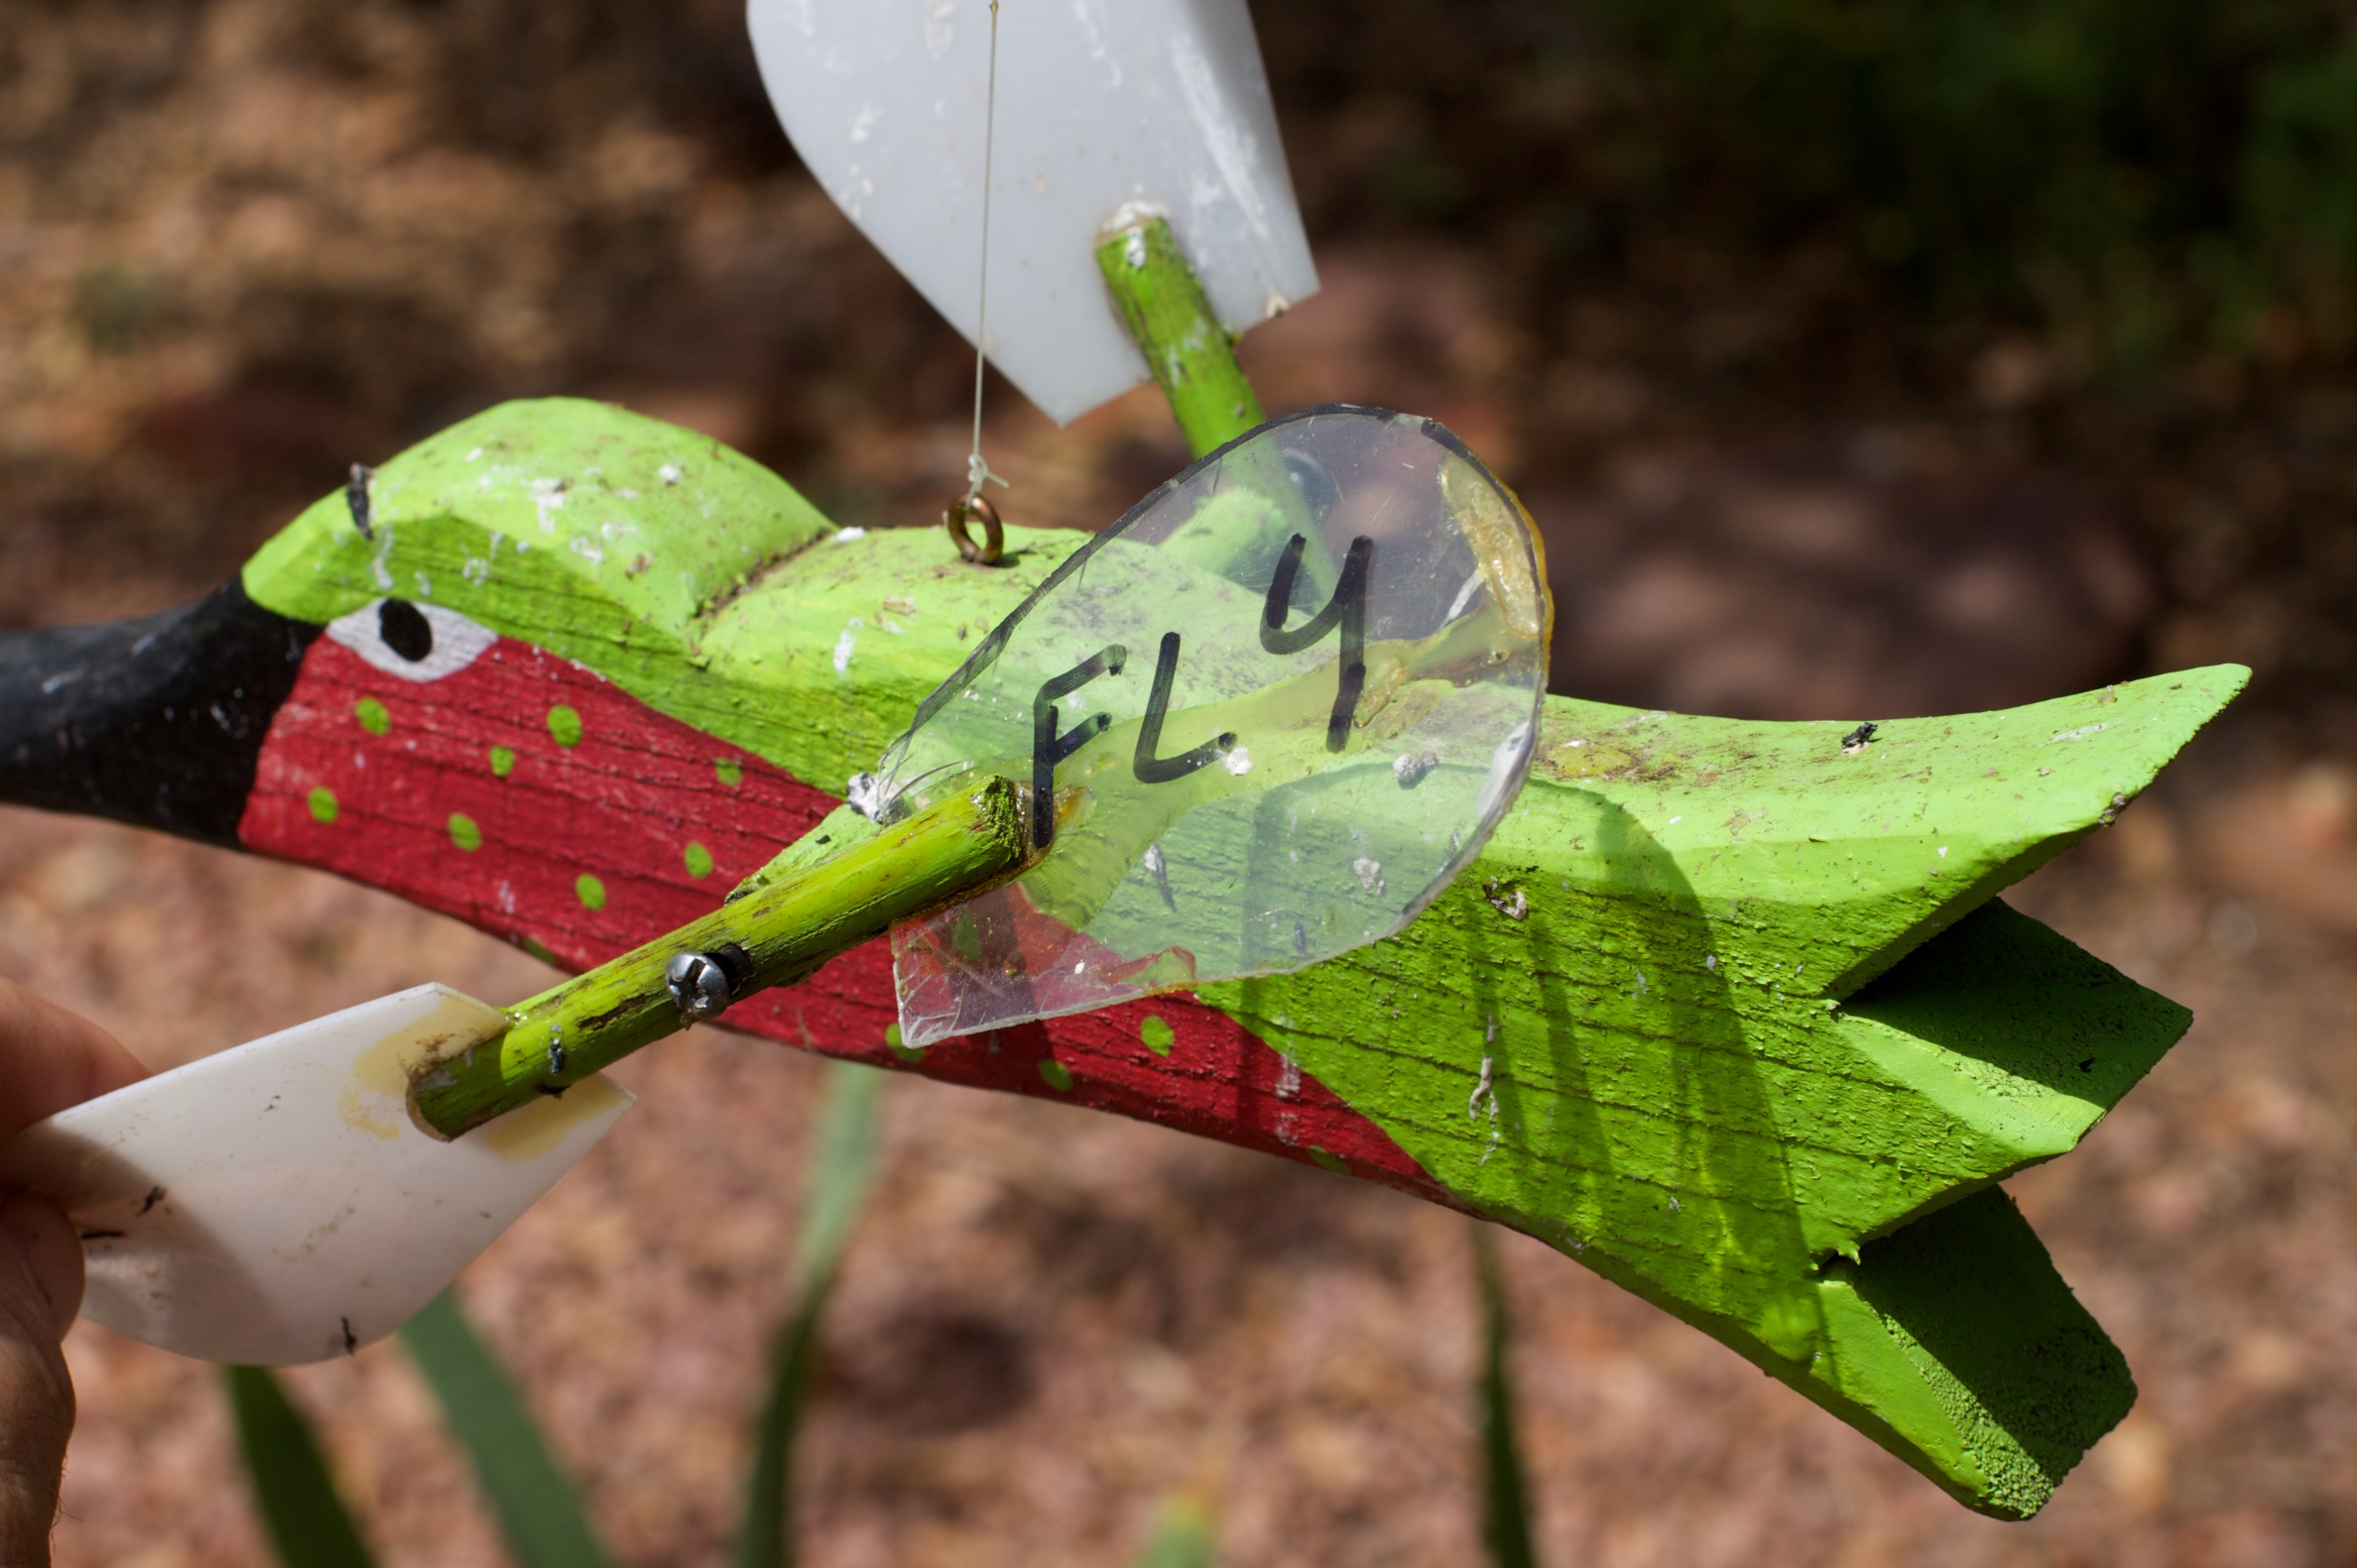
tree, nature, grass, branch, plant, leaf, flower, green, produce, insect, botany, flora, fauna, close up, macro photography